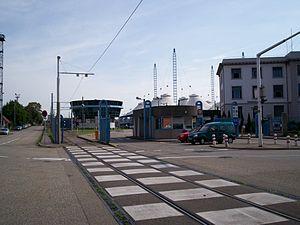
Dépôt Cronenbourg
La ligne D du réseau de transports en commun de l'Eurométropole de Strasbourg est une ligne de tramway. Exploitée par la Compagnie des transports strasbourgeois, il s'agit de la seule ligne transfrontalière du réseau, entre la France à l'Allemagne, et la seule ligne de tramway française transfrontalière.
La Compagnie des transports strasbourgeois est une société publique locale, fondée en 1877 à Strasbourg. Elle a pour objectif l'exploitation du réseau de transports en commun de voyageurs sur le territoire de l'Eurométropole de Strasbourg.
La ligne G du réseau de transports en commun de l'Eurométropole de Strasbourg est une ligne de bus à haut niveau de service. Exploitée par la Compagnie des transports strasbourgeois, il s'agit de la première ligne de BHNS de l'agglomération, complémentaire des six lignes du tramway de Strasbourg.
La ligne A du réseau de transports en commun de l'Eurométropole de Strasbourg est une ligne de tramway. Exploitée par la Compagnie des transports strasbourgeois, il s'agit de la première ligne du nouveau tramway de l'agglomération.
Cronenbourg /kʁɔ.nɑ̃.buʁ/ est un quartier situé à l'ouest de Strasbourg. Ses habitants sont appelés les Cronenbourgeois et les Cronenbourgeoises.